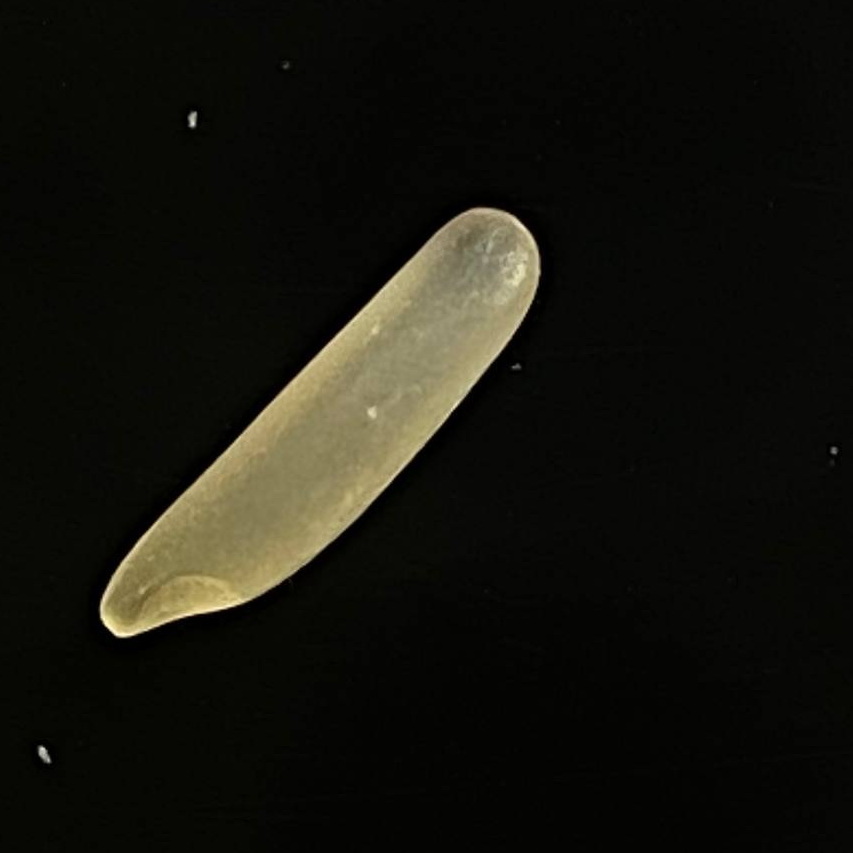
Rice variety: Bashmoti